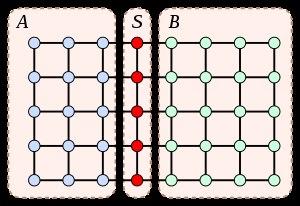
En théorie des graphes et en informatique théorique, un séparateur d'un graphe connexe est un sous-ensemble des sommets du graphe dont la suppression rend le graphe non-connexe. Cet objet est intéressant notamment pour décomposer un graphe en des graphes plus petits et plus simples.